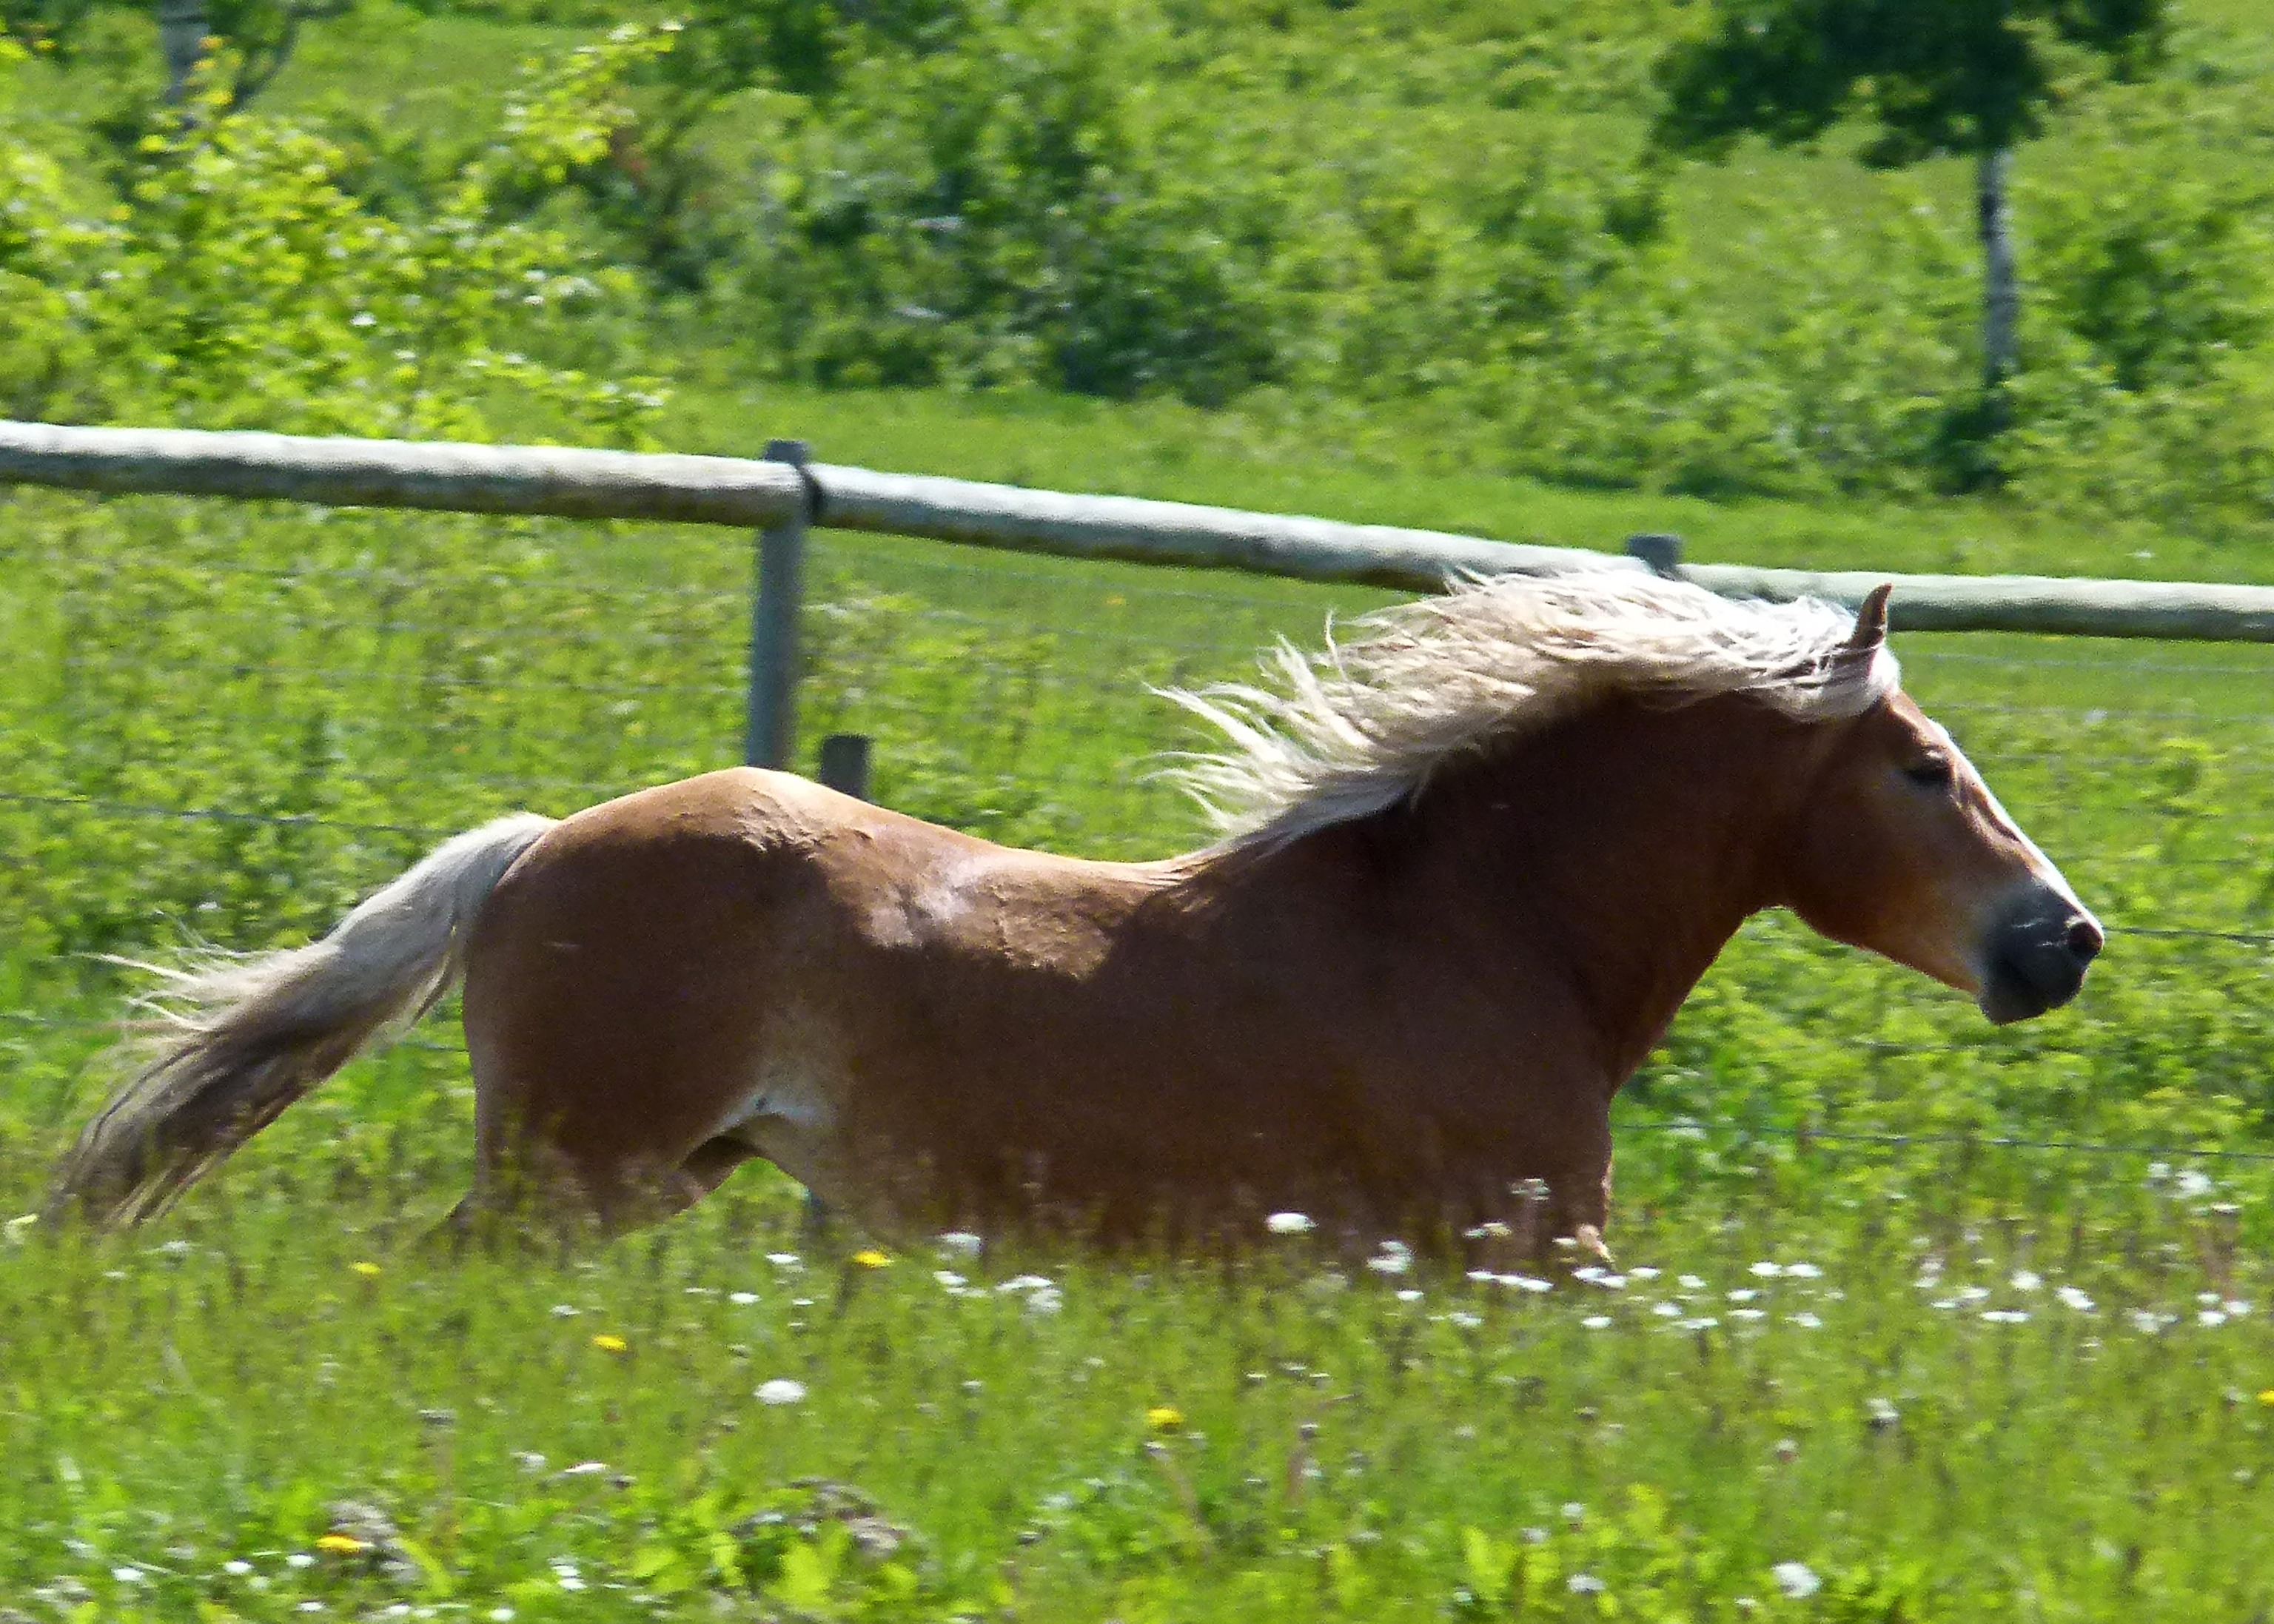
nature, grass, meadow, animal, pasture, grazing, horse, mammal, stallion, mane, fauna, pony, vertebrate, mare, foal, colt, rural area, eventing, galloping, horse like mammal, mustang horse, islaender